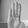
ASL letter: B